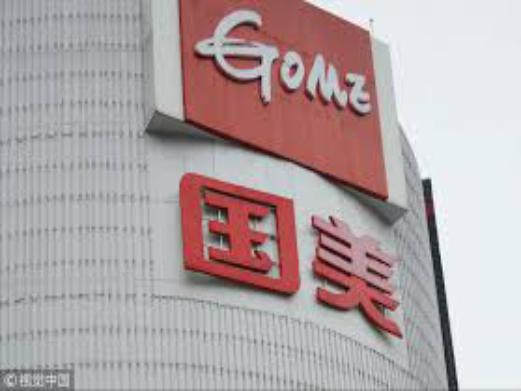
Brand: gome-1
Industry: Electronic